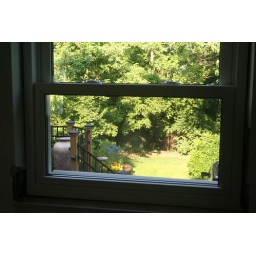
view out the window over the sink (when the sink actually goes in)